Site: brandenburg
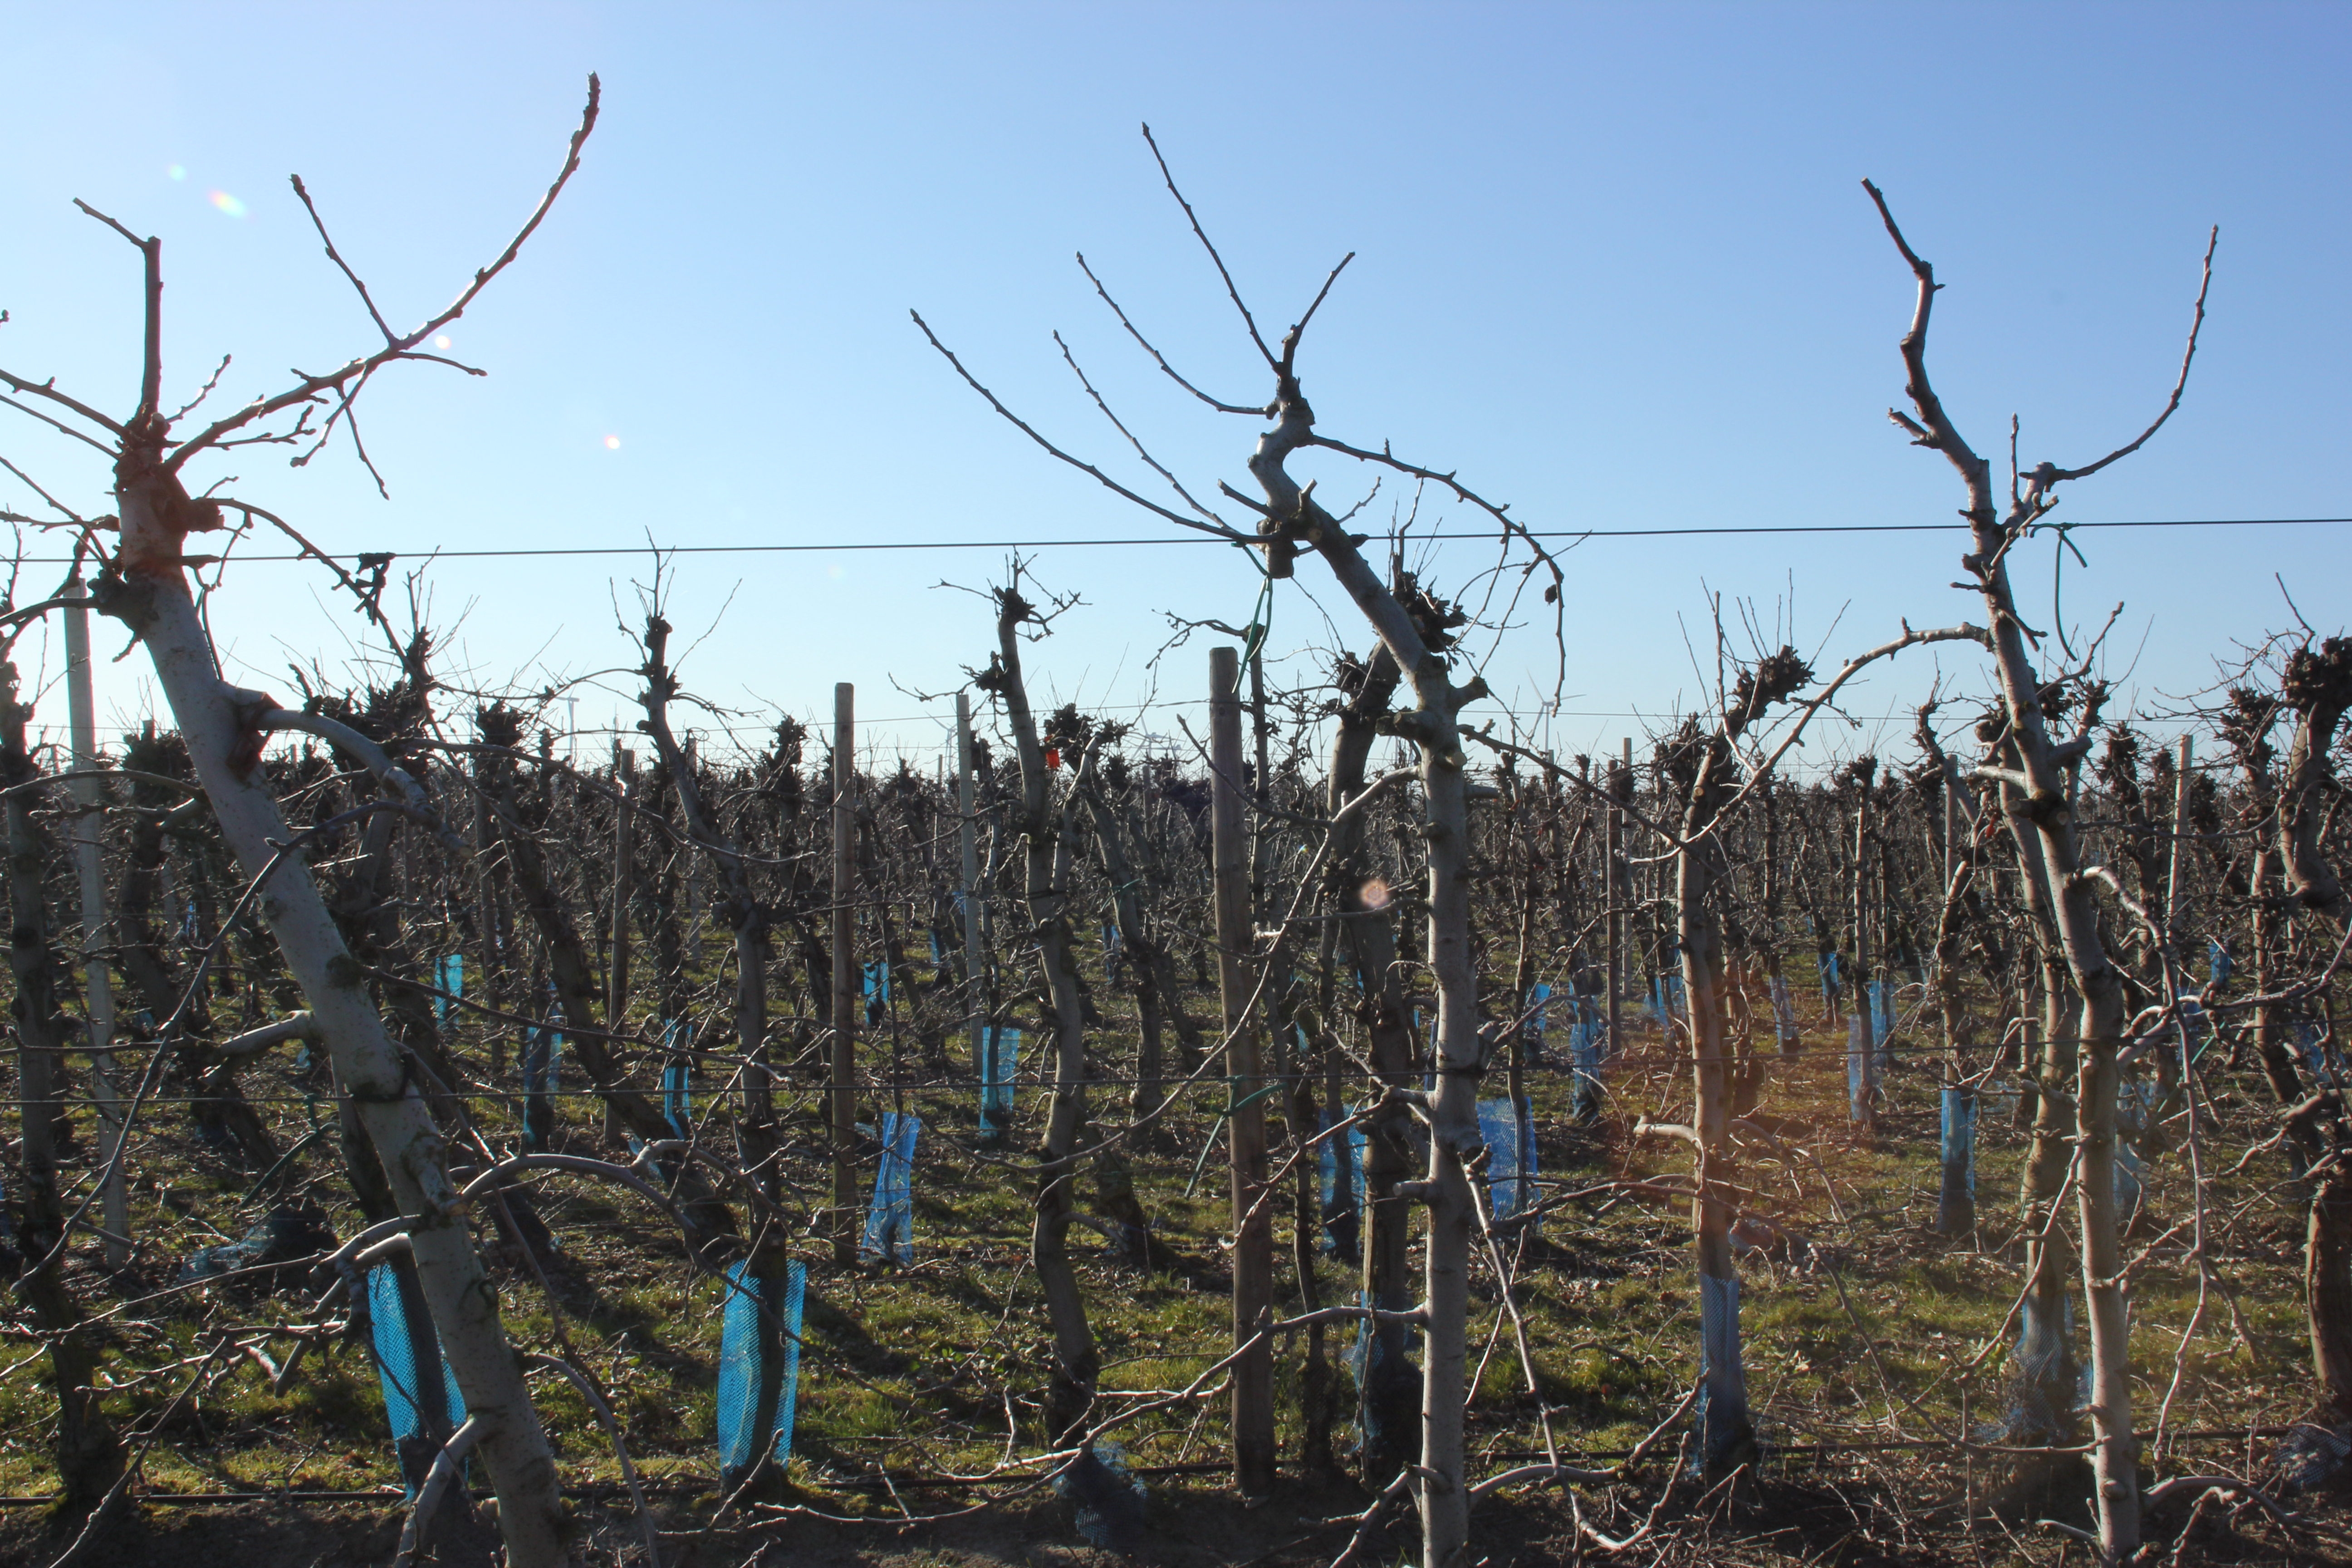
Growth stage (BBCH 03): Bud development